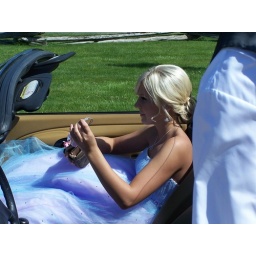
A whole lotta dress in a small car !!